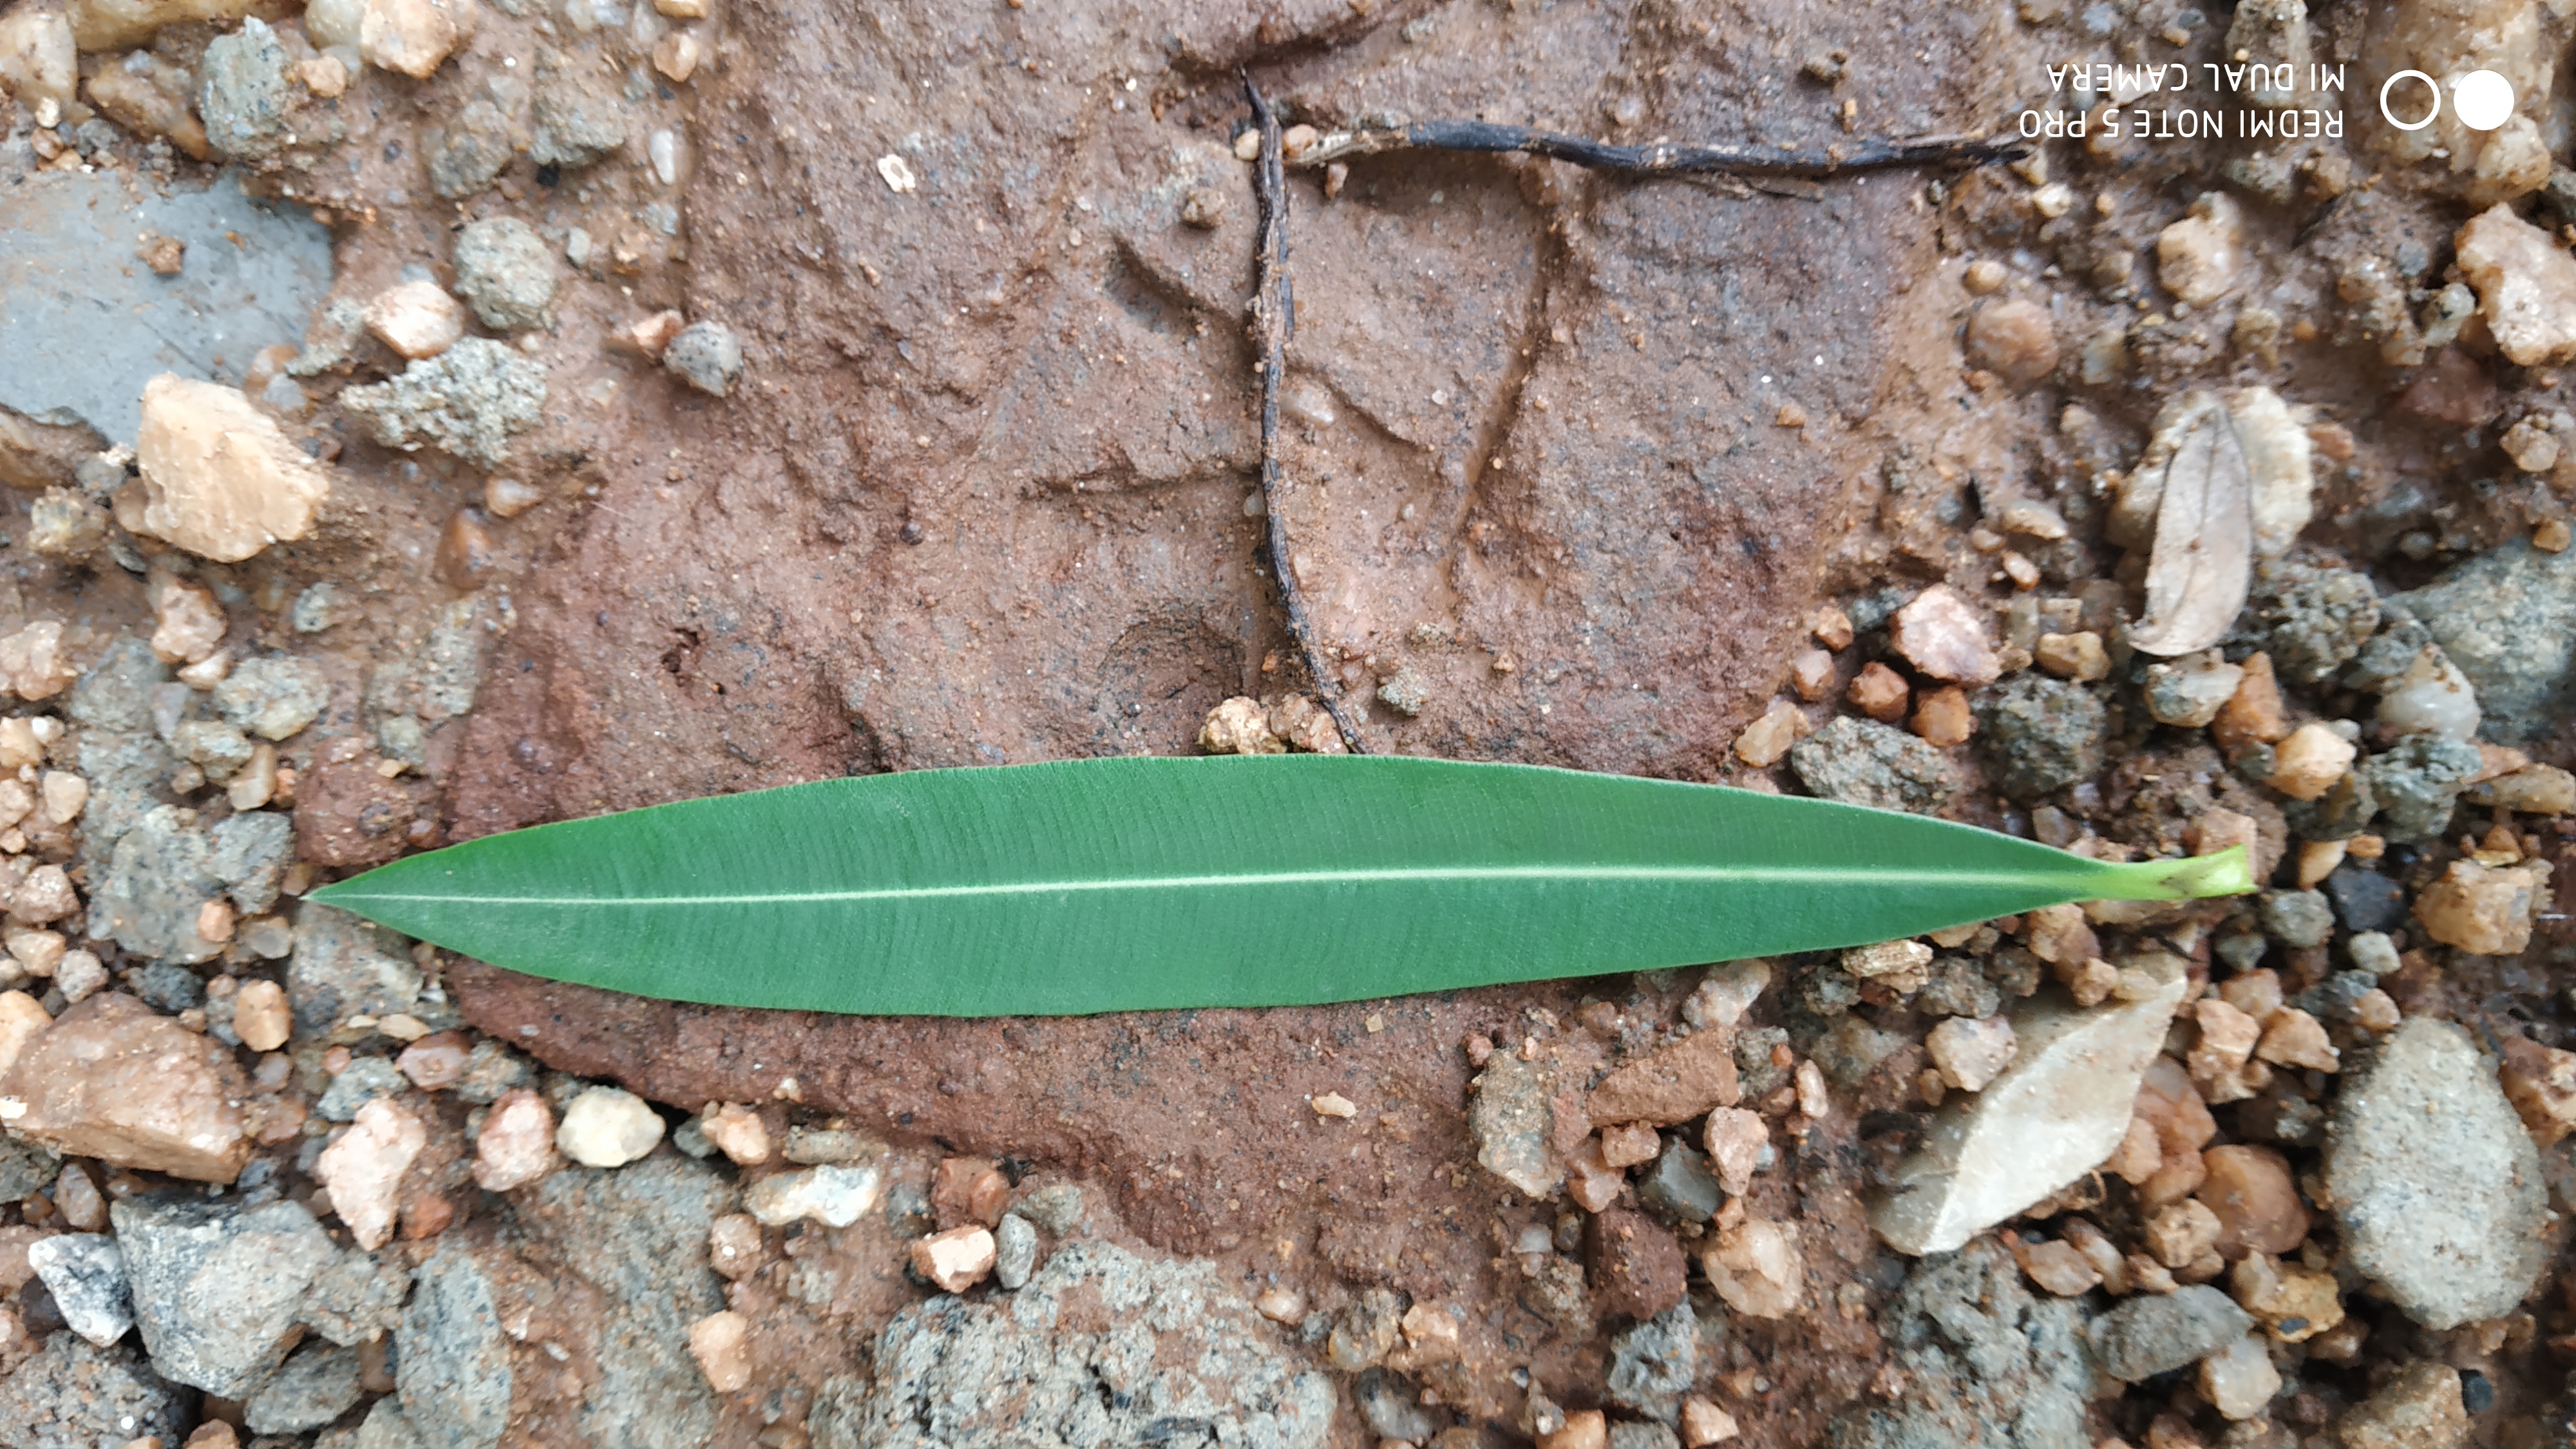
Plant: Ganigale